Alexander Hood (British Army officer, born 1888)

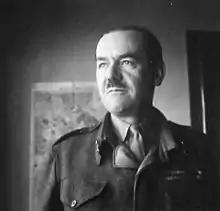
Lieutenant-General Hood in 1944

Lieutenant-General Sir Alexander Hood, (25 September 1888 – 11 September 1980) was a physician and British Army medical officer who served as the Director General of Army Medical Services from 1941 to 1948. He subsequently served as Governor of Bermuda from 1949 to 1955.